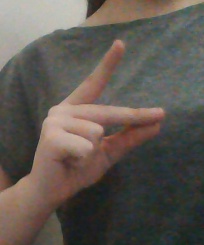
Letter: ta